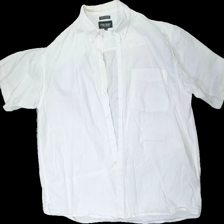
View: front
Type: Shirt
Category: Ladies
Brand: Kappahl
Colors: White
Material: 100% cotton
Cut: Regular, Cropped
Season: All
Stains: Major
Damage: yellow collar
Damage location: top center
Price range: <50
Recommended usage: Recycle
Comment: yellow collar